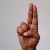
The image shows a hand gesture representing the letter 'U' in Indian Sign Language.